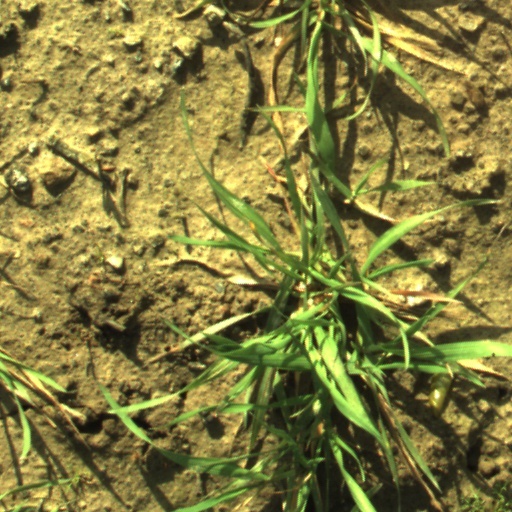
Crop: wheat